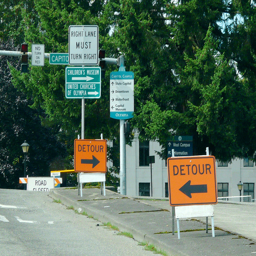
A road is filled with numerous street signs.
A street and sidewalk full of directional signs.
A couple of detour signs pointing in opposite directions.
Several traffic signs, location signs and traffic lights on this street.
A street that has detour signs showing which way to go